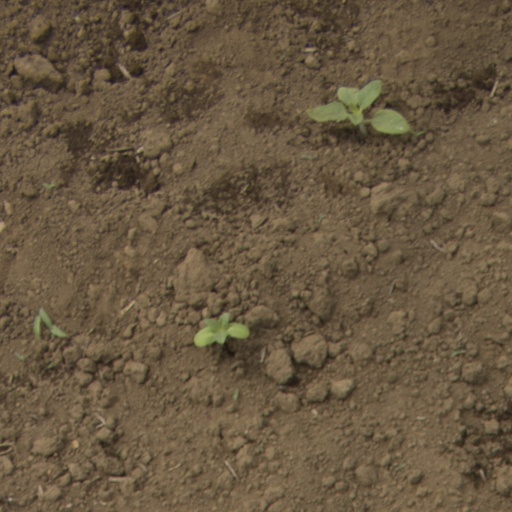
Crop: Jerusalem artichoke